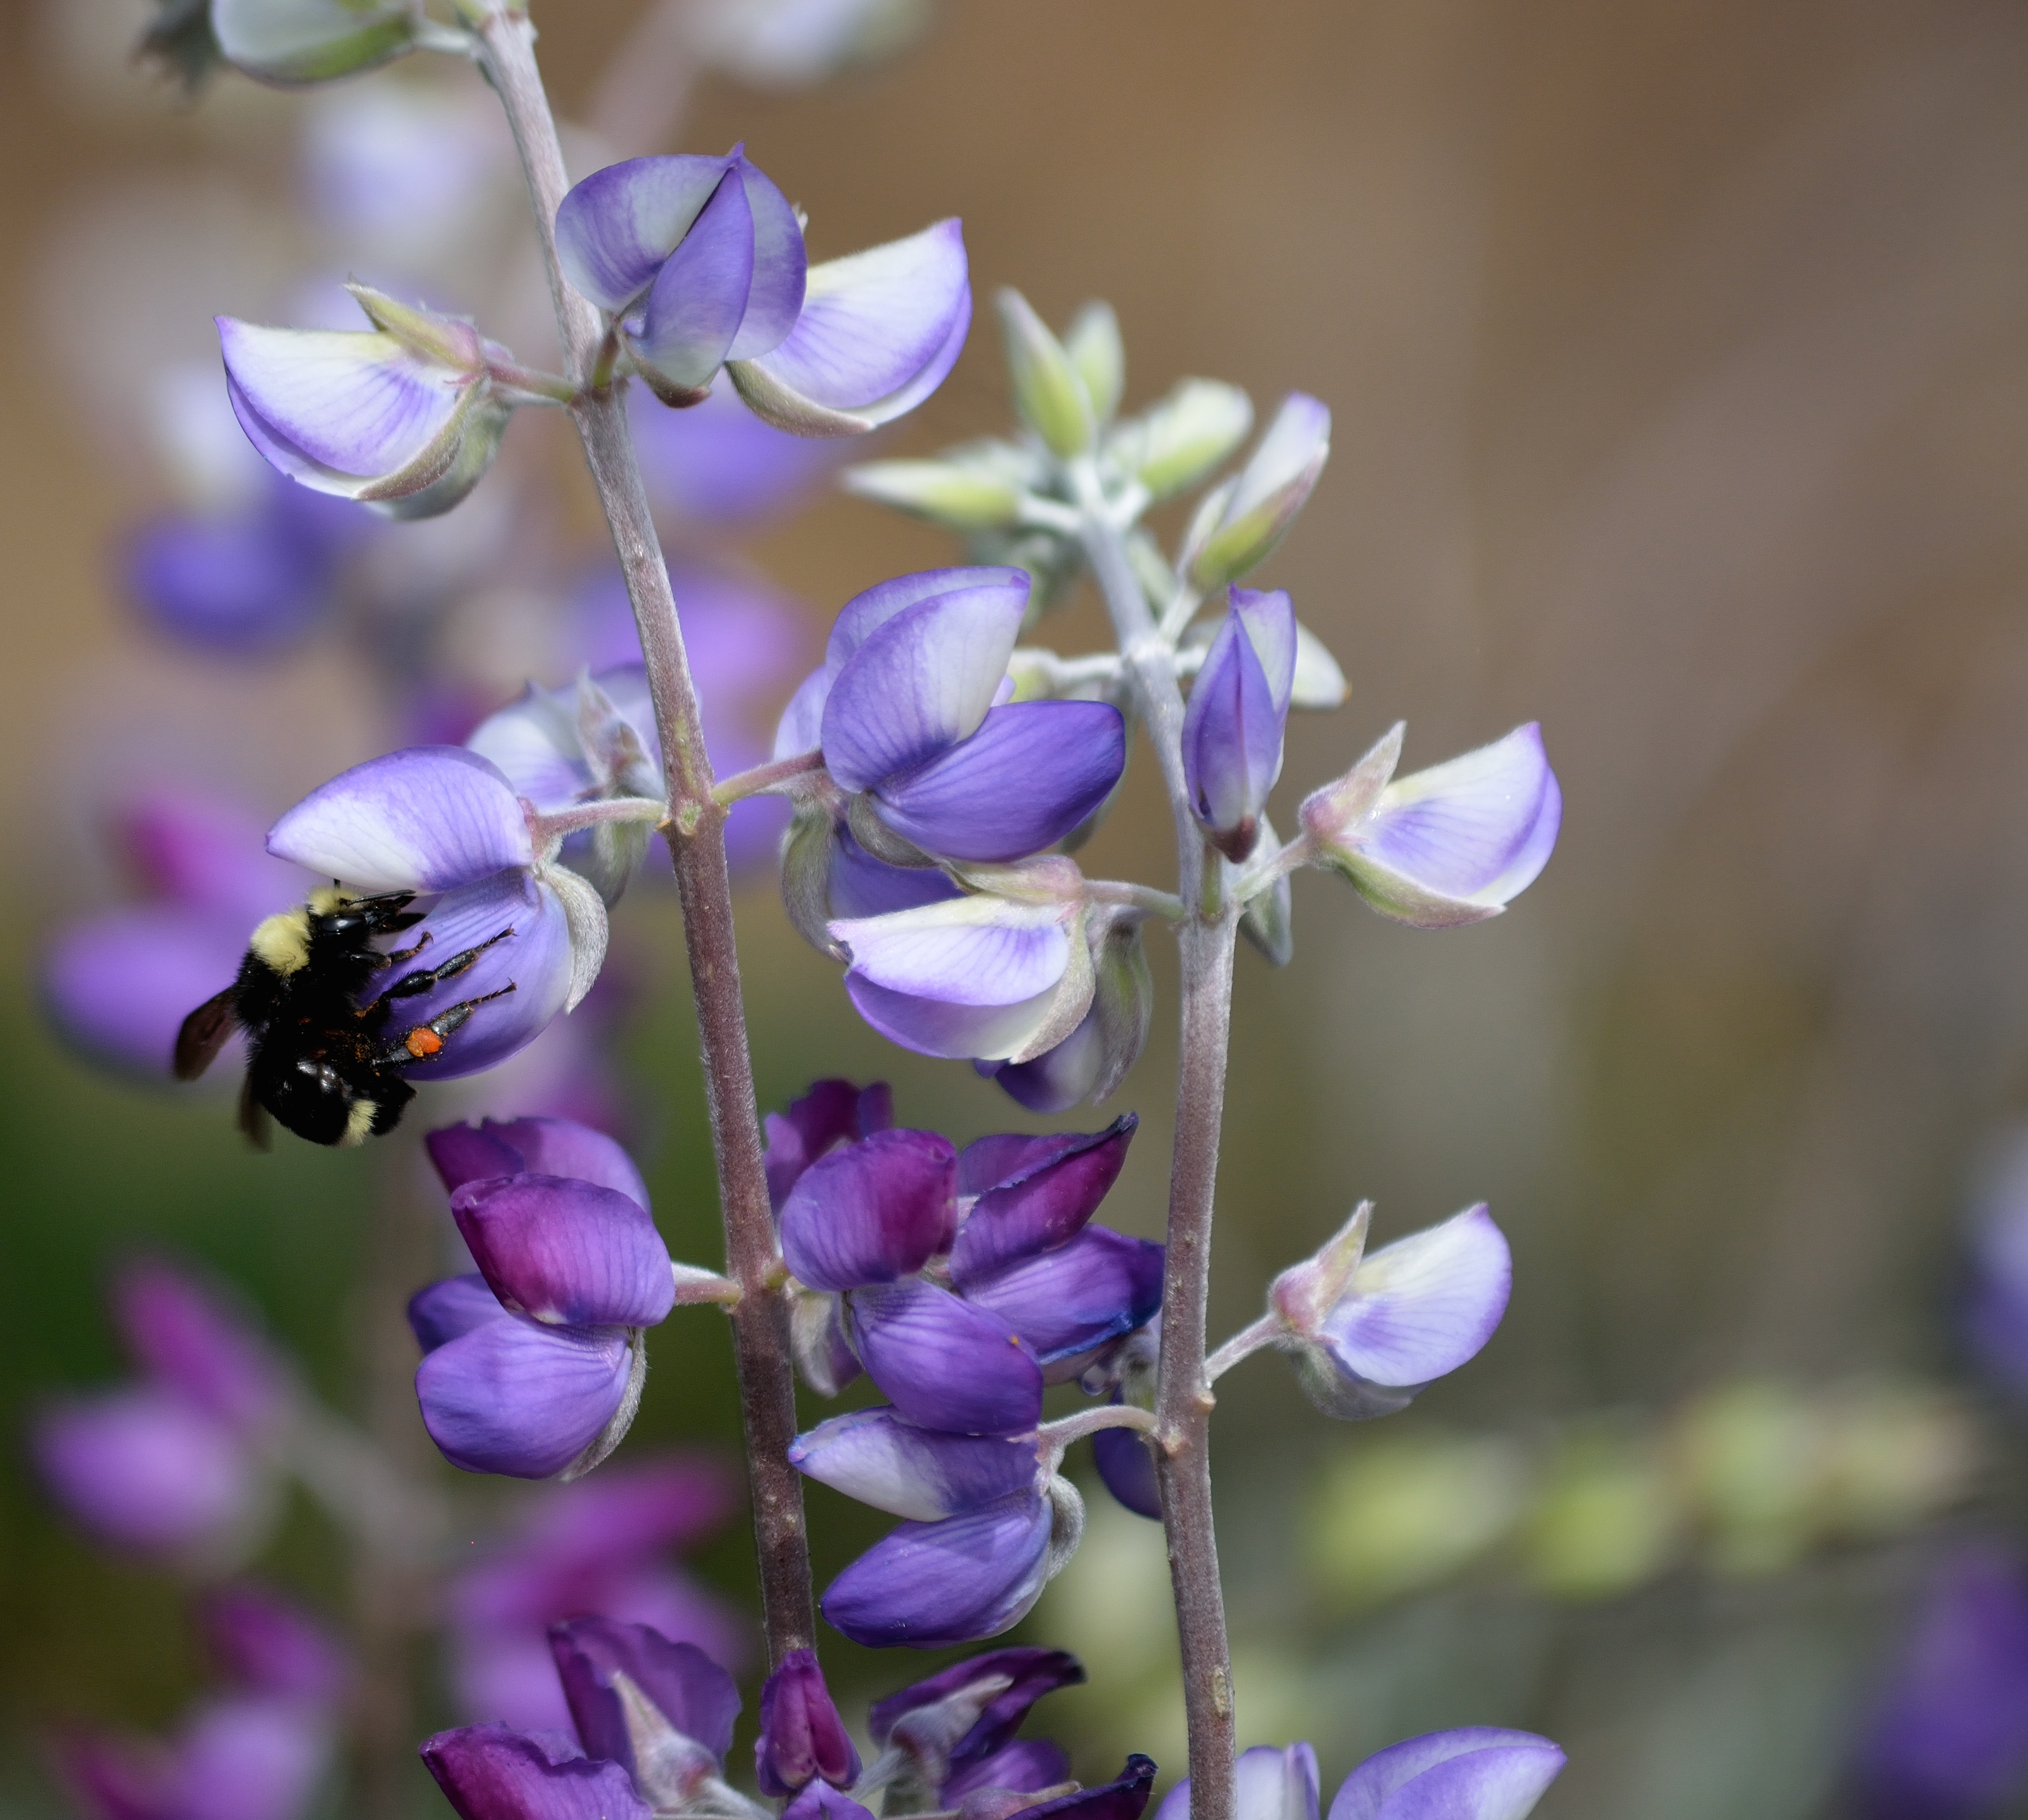
blossom, plant, flower, purple, petal, herb, insect, botany, flora, lavender, invertebrate, wildflower, bee, nectar, macro photography, flowering plant, land plant, membrane winged insect, english lavender